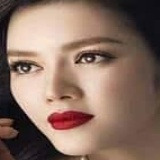
diễn viên Lý Nhã Kỳ